St Peters Lutheran College Chapel

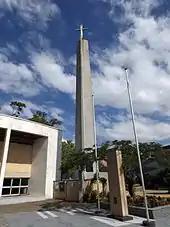
The very tall bell tower, 2014

Influenced by the architecture of classical Greece and the modernist ideas of contemporary European architecture, Dr Langer developed a sophisticated hybrid of classical and modern principles of design bridging modern and traditional architecture. Typically, Dr Langer explored the idea of the conjunction of landscape and landmark and his designs often involve a designed landscape incorporating the building. At St Peter's, Dr Langer proposed a fan-shaped chapel with a very tall bell tower and a round concrete reflecting pool behind a paved forecourt at the end of a tree lined plaza. The front of the chapel was a crisp, curved colonnade-a stylised temple front-clad in marble. The other walls were yellow face brick with a projecting pattern of crosses on the east wall exterior.